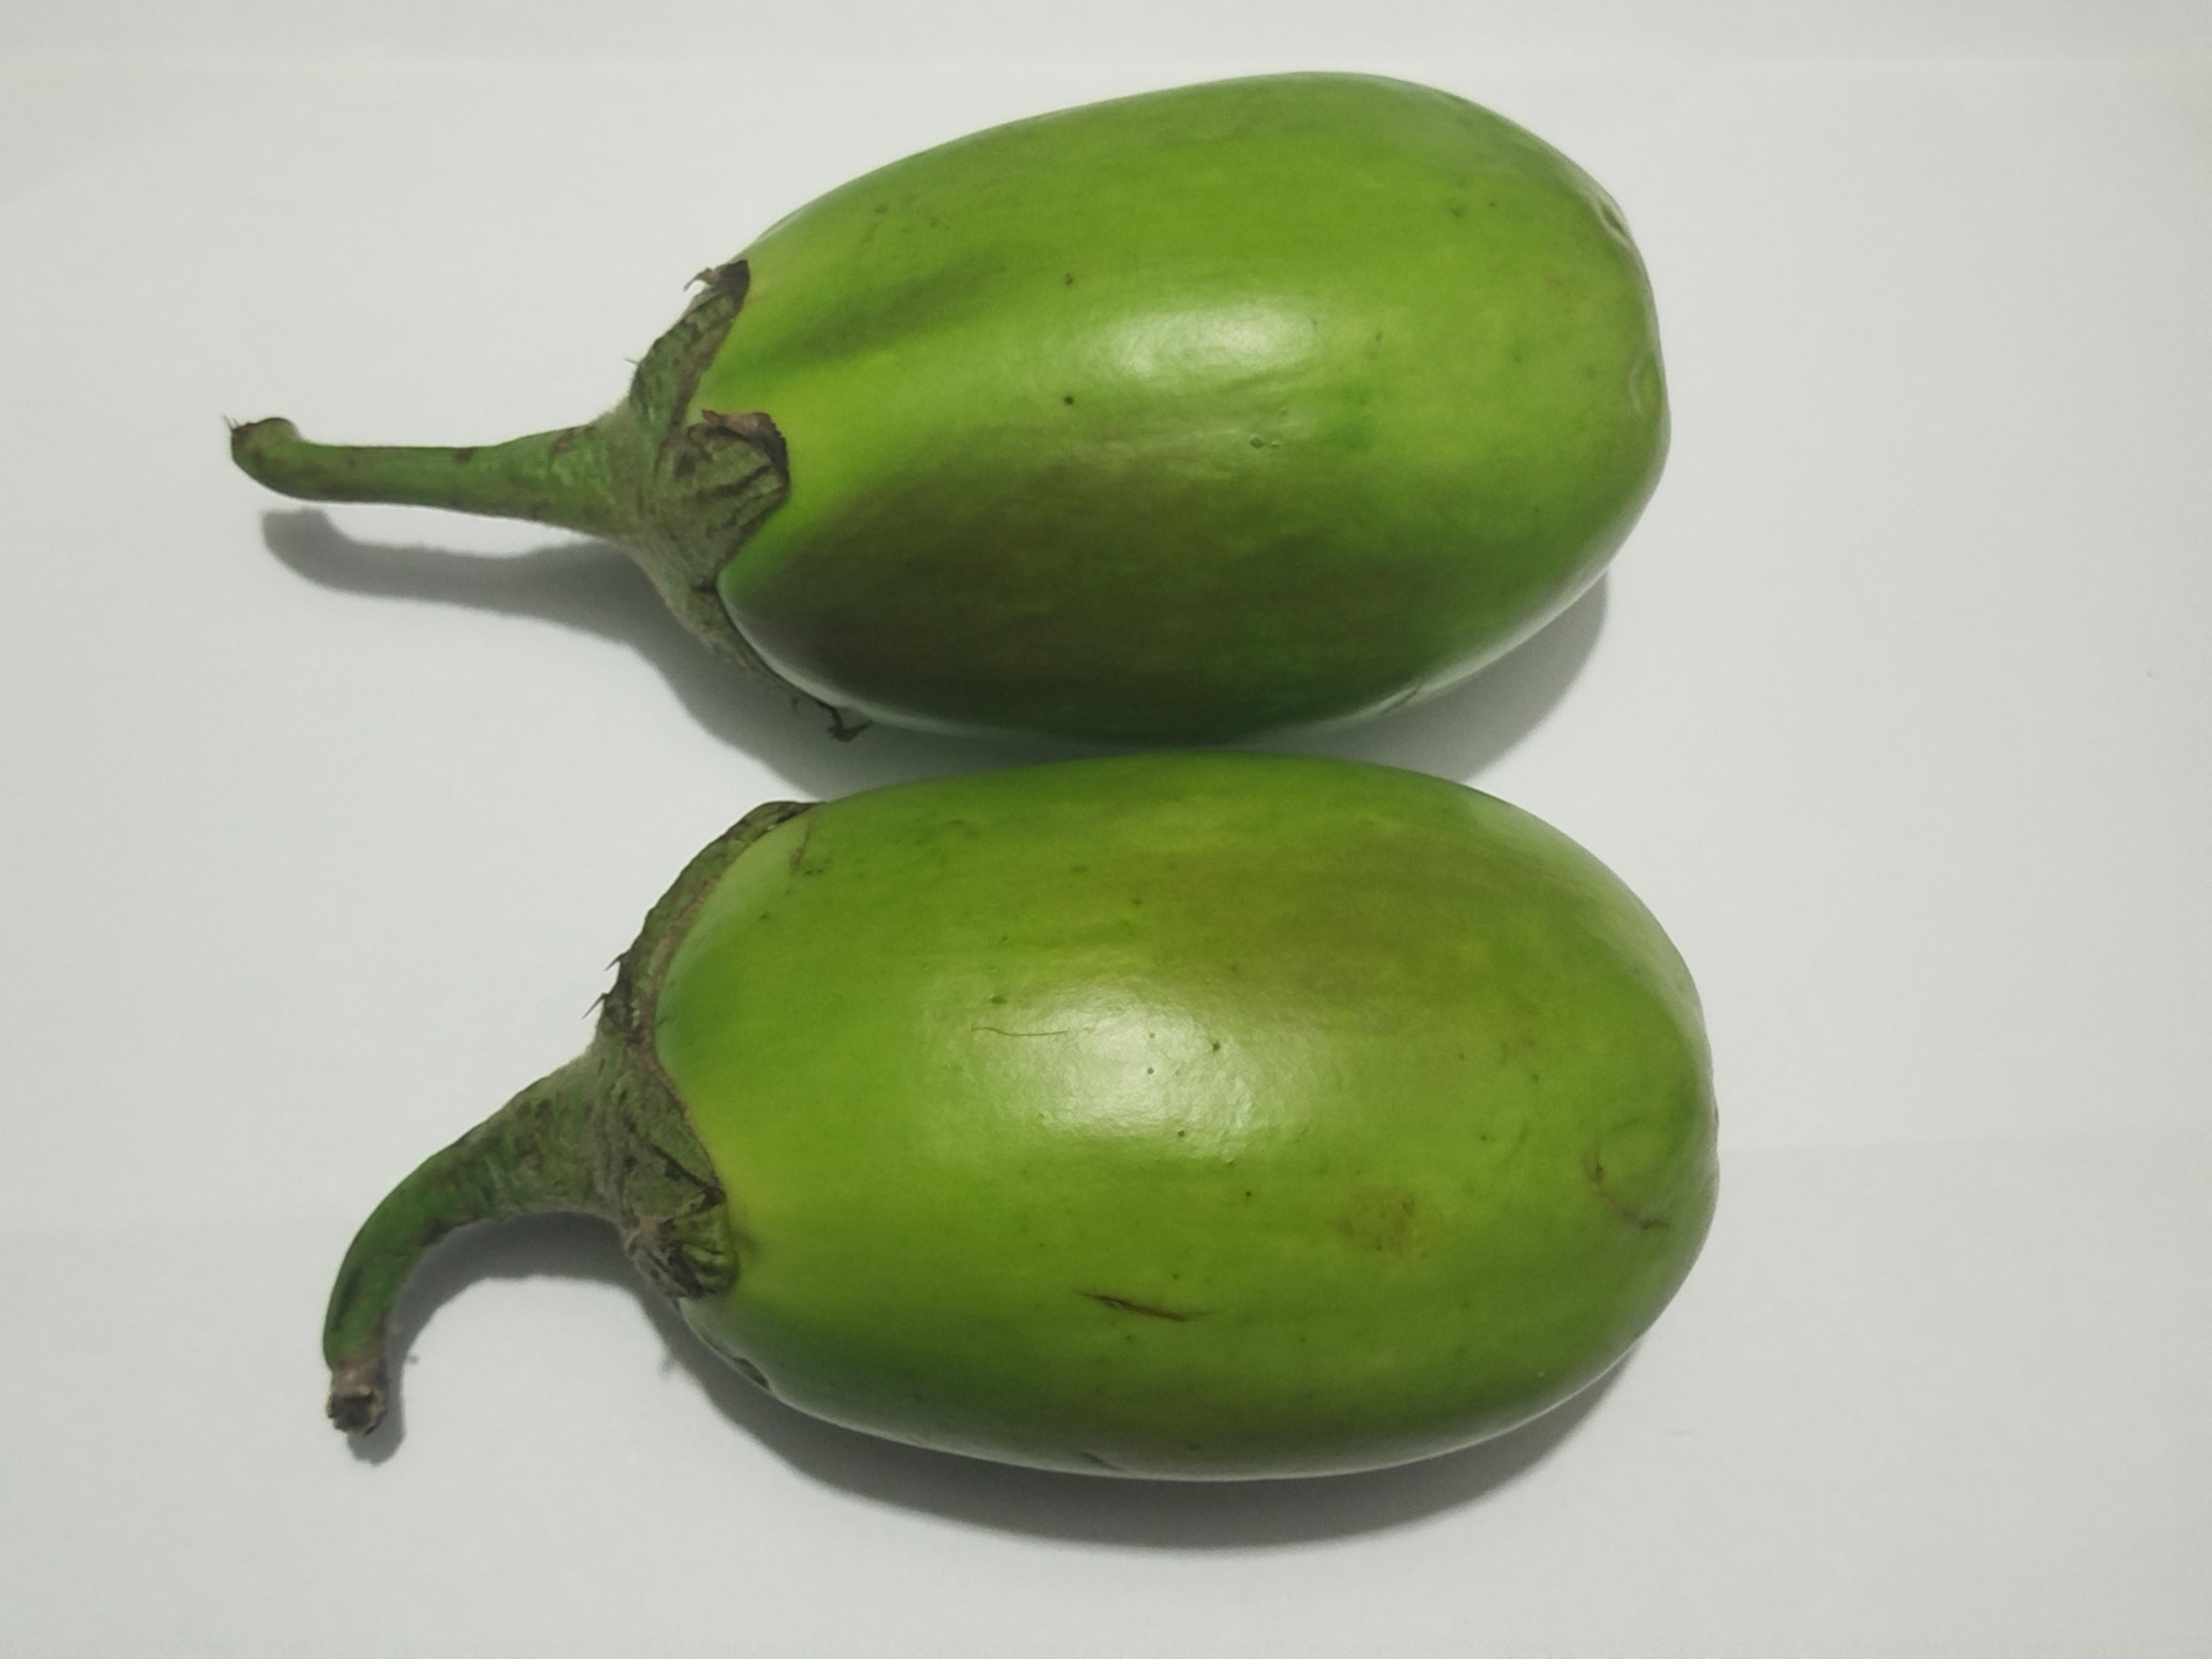
Label: Brinjal